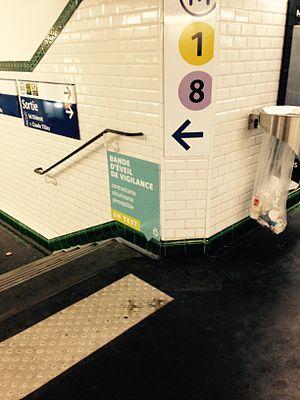
En 2015, test d'équipement pour améliorer l'accessibilité du métro parisien à,la station Reuilly-Diderot
L'accessibilité du métro de Paris est médiocre pour les personnes handicapées, les personnes avec une poussette, les femmes enceintes, les touristes chargés de bagages ou encore les personnes âgées.